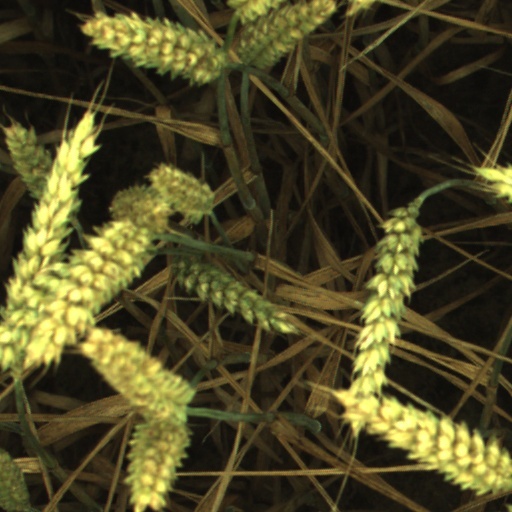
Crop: wheat